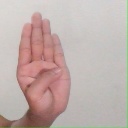
अक्षर: ब